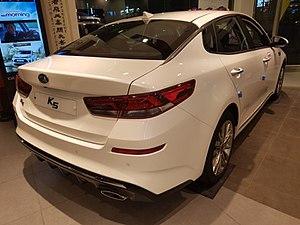
La Kia Optima, ou Kia K5, est une berline qui remplace la Kia Magentis en Amérique du Nord. Elle est la berline haut de gamme de la marque en Europe.